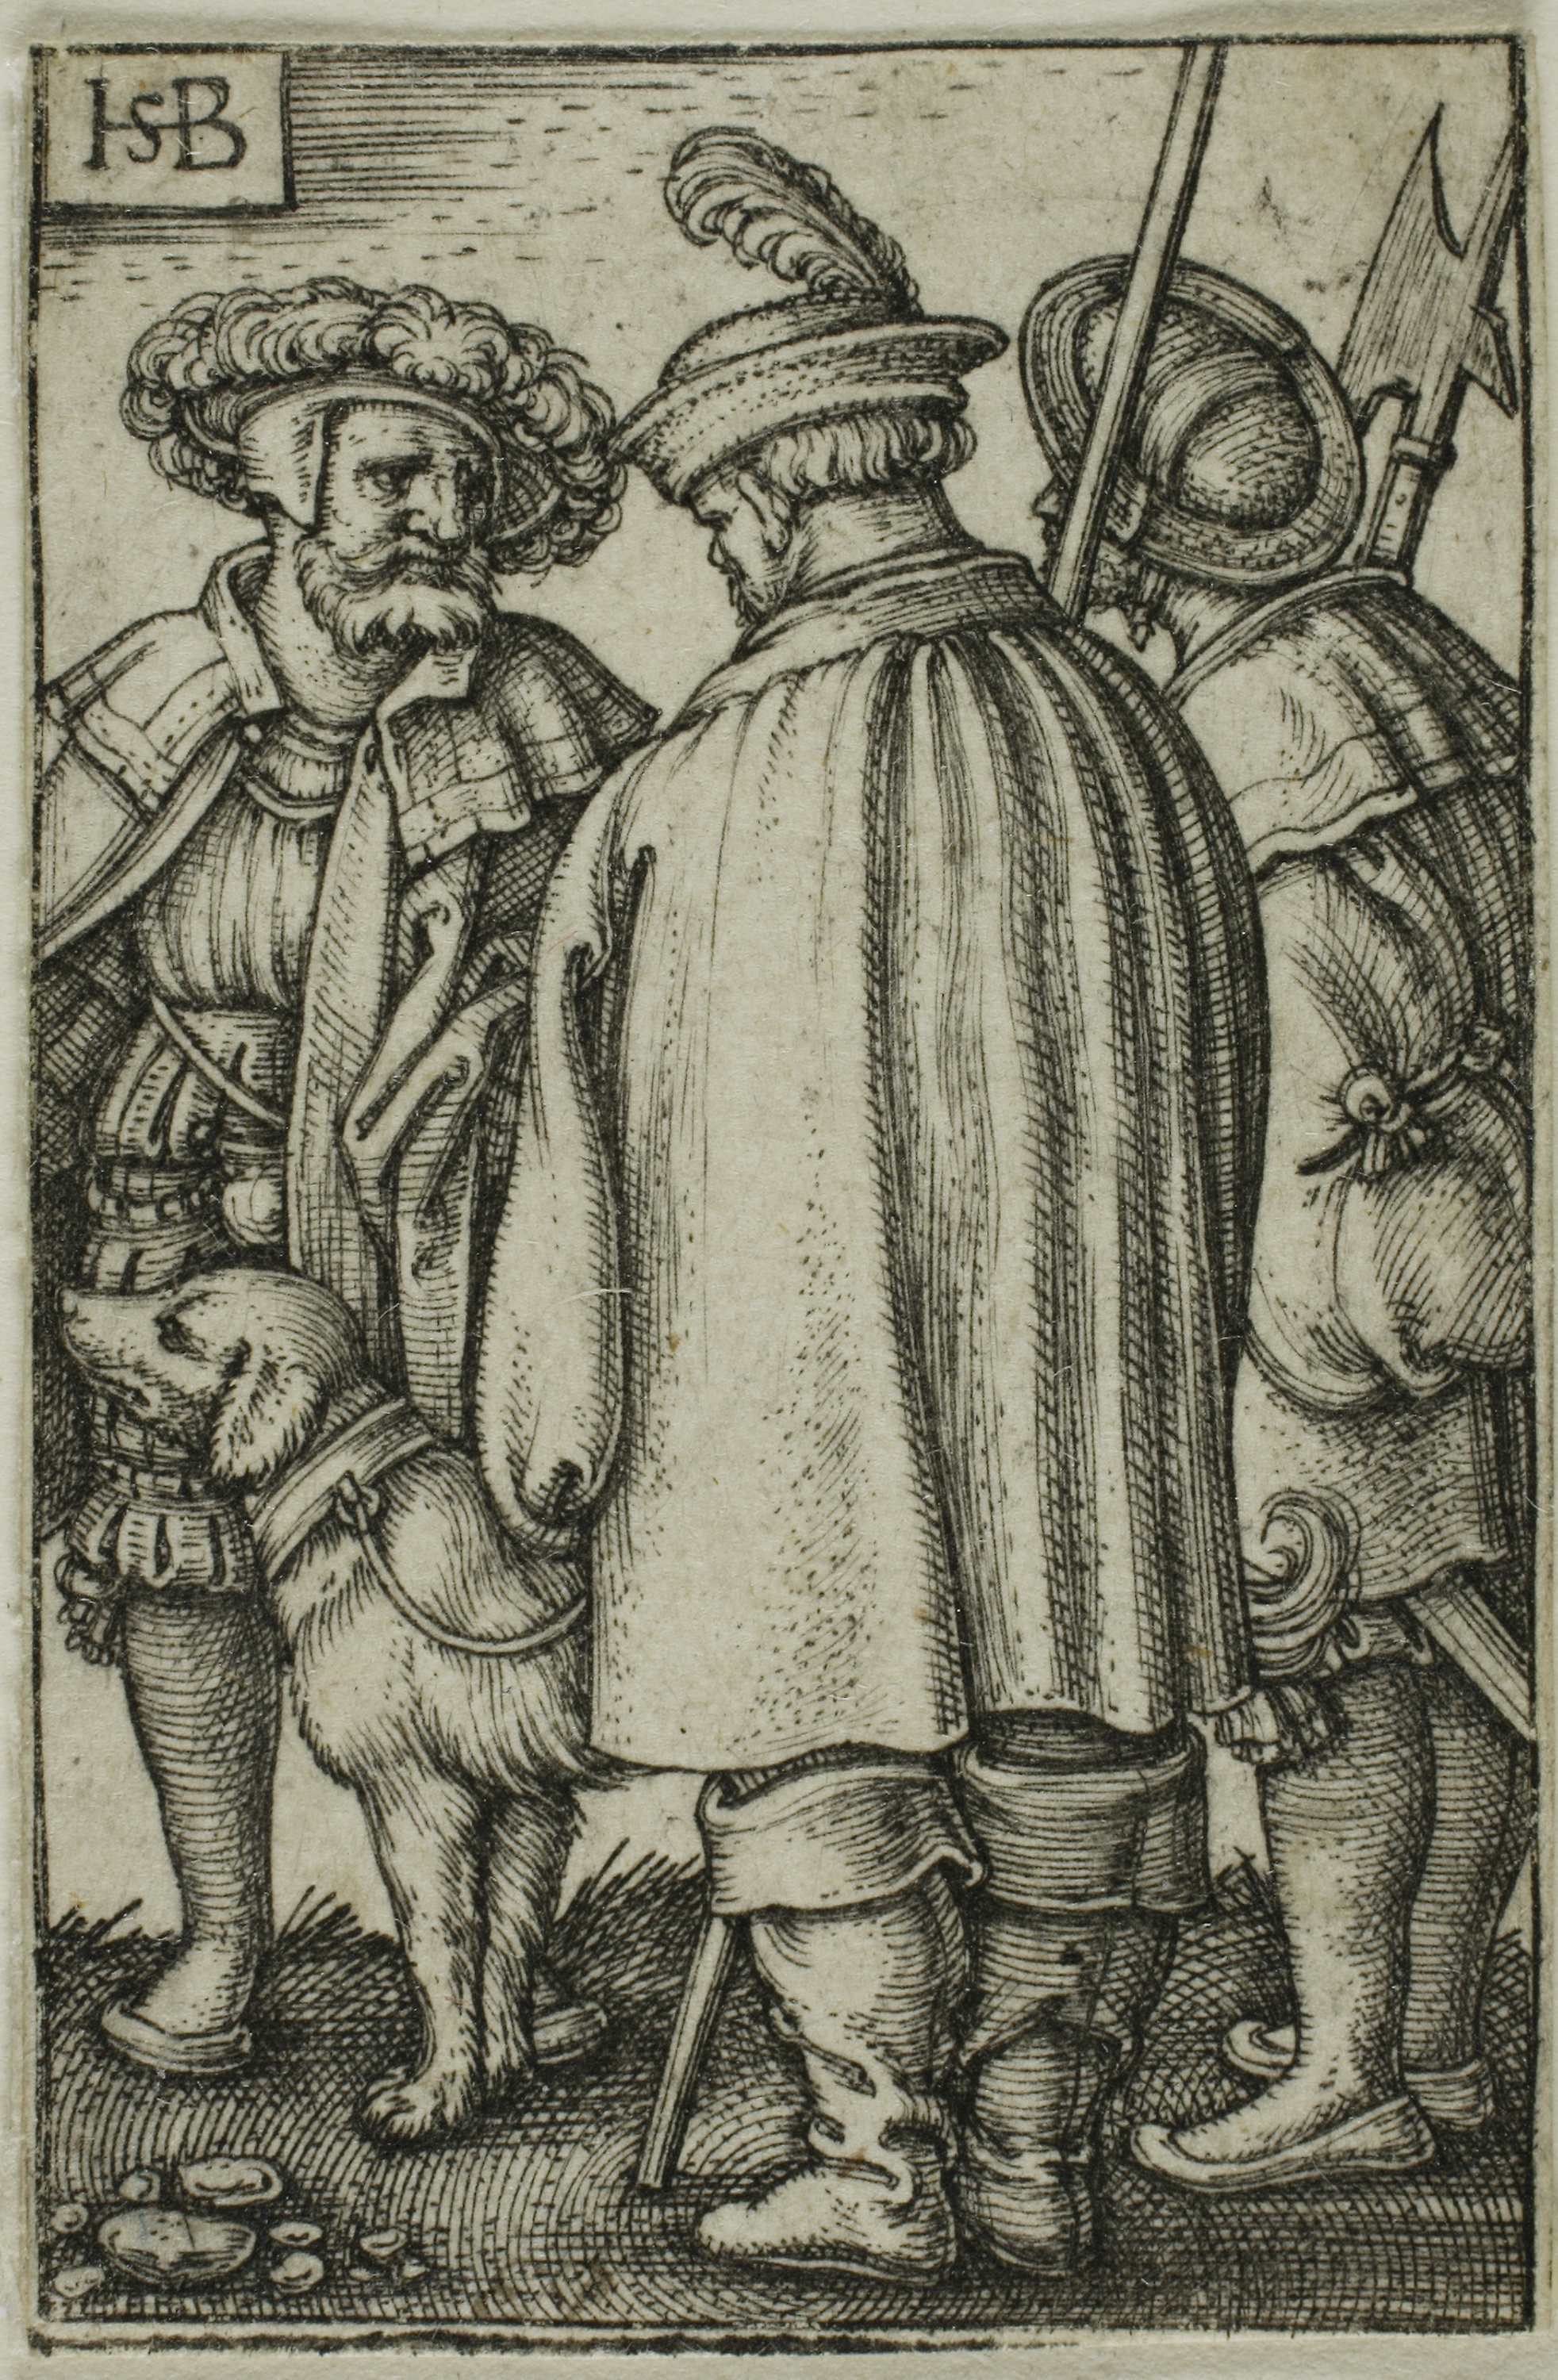
art, history, black and white, middle ages, drawing, illustration, visual arts